List of almond dishes

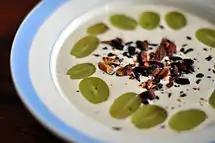
Ajoblanco is a popular andalusian cold soup made of bread, crushed almonds, garlic, water, olive oil, salt and sometimes vinegar.

This is a list of almond foods and dishes, which use almond as a primary ingredient. The almond is a species of tree native to the Middle East and South Asia. "Almond" is also the name of the edible and widely cultivated seed of this tree. Within the genus "Prunus", it is classified with the peach in the subgenus "Amygdalus", distinguished from the other subgenera by the corrugated shell (endocarp) surrounding the seed. The fruit of the almond is a drupe, consisting of an outer hull and a hard shell with the seed (which is not a true nut) inside.